A Brand New Life (2009 film)

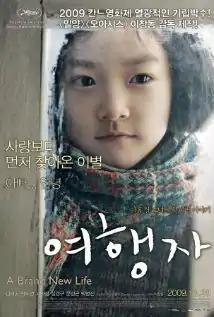
Theatrical release poster

A Brand New Life is a 2009 film and the debut feature of Ounie Lecomte, a Korean adoptee who grew up in France who directed and wrote the film. The film also marked the cinematic debut of actress Kim Sae-ron.